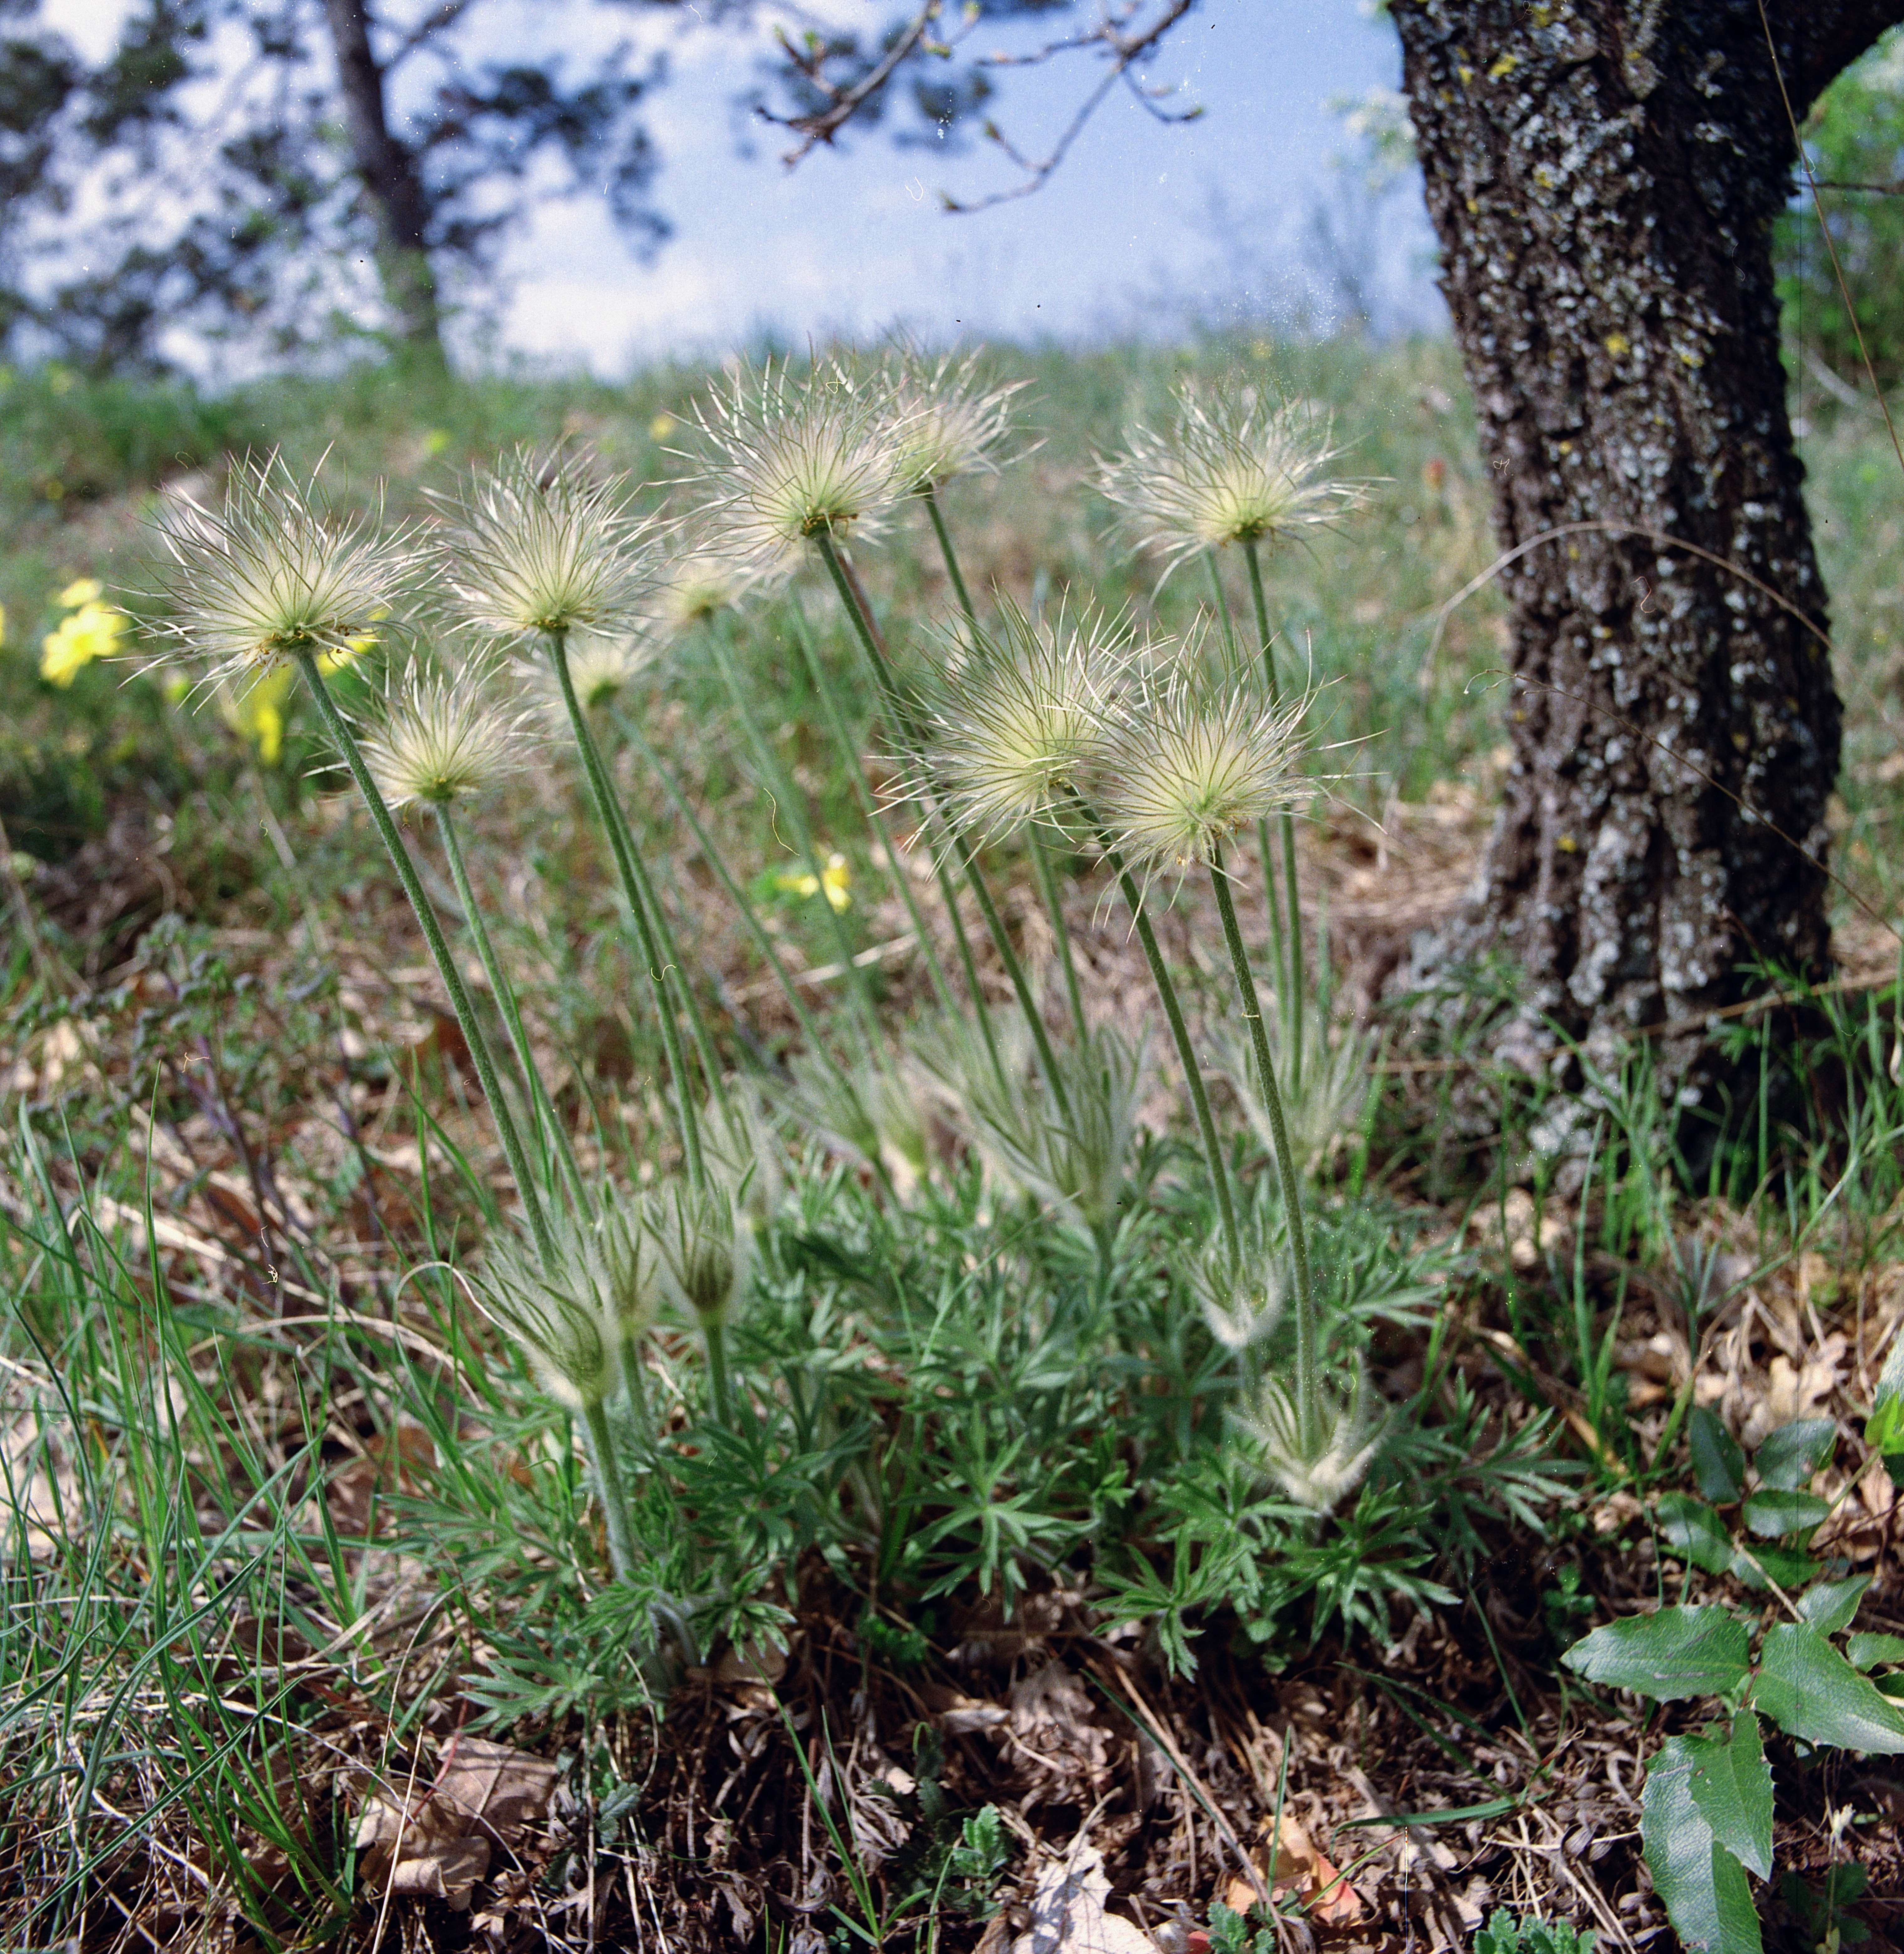
nature, grass, blossom, plant, lawn, meadow, prairie, flower, bloom, spring, green, herb, macro, soil, botany, blooming, colorful, yellow, garden, close, flora, wildflower, flourishing, springtime, woodland, ecosystem, florescent, pasqueflower, pasque flower, pulsatilla, flowering plant, pasque, grass family, land plant